Anthony Jones (American football)

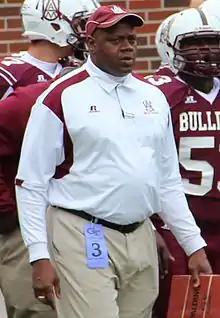
Jones in 2013

Anthony Andrew Jones (born May 16, 1960) is an American football coach and former player. He was most recently the head football coach at Elizabeth City State University, a position he has held from 2018 to 2021. He served as head coach at Morehouse College from 1999 to 2001, and Alabama Agricultural and Mechanical University from 2002 to 2013. Jones played eight seasons as a tight end in the National Football League (NFL) for the Washington Redskins and San Diego Chargers during the 1980s. He was a member of the Redskins' 1987 Super Bowl championship team.